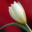
Label: tulip